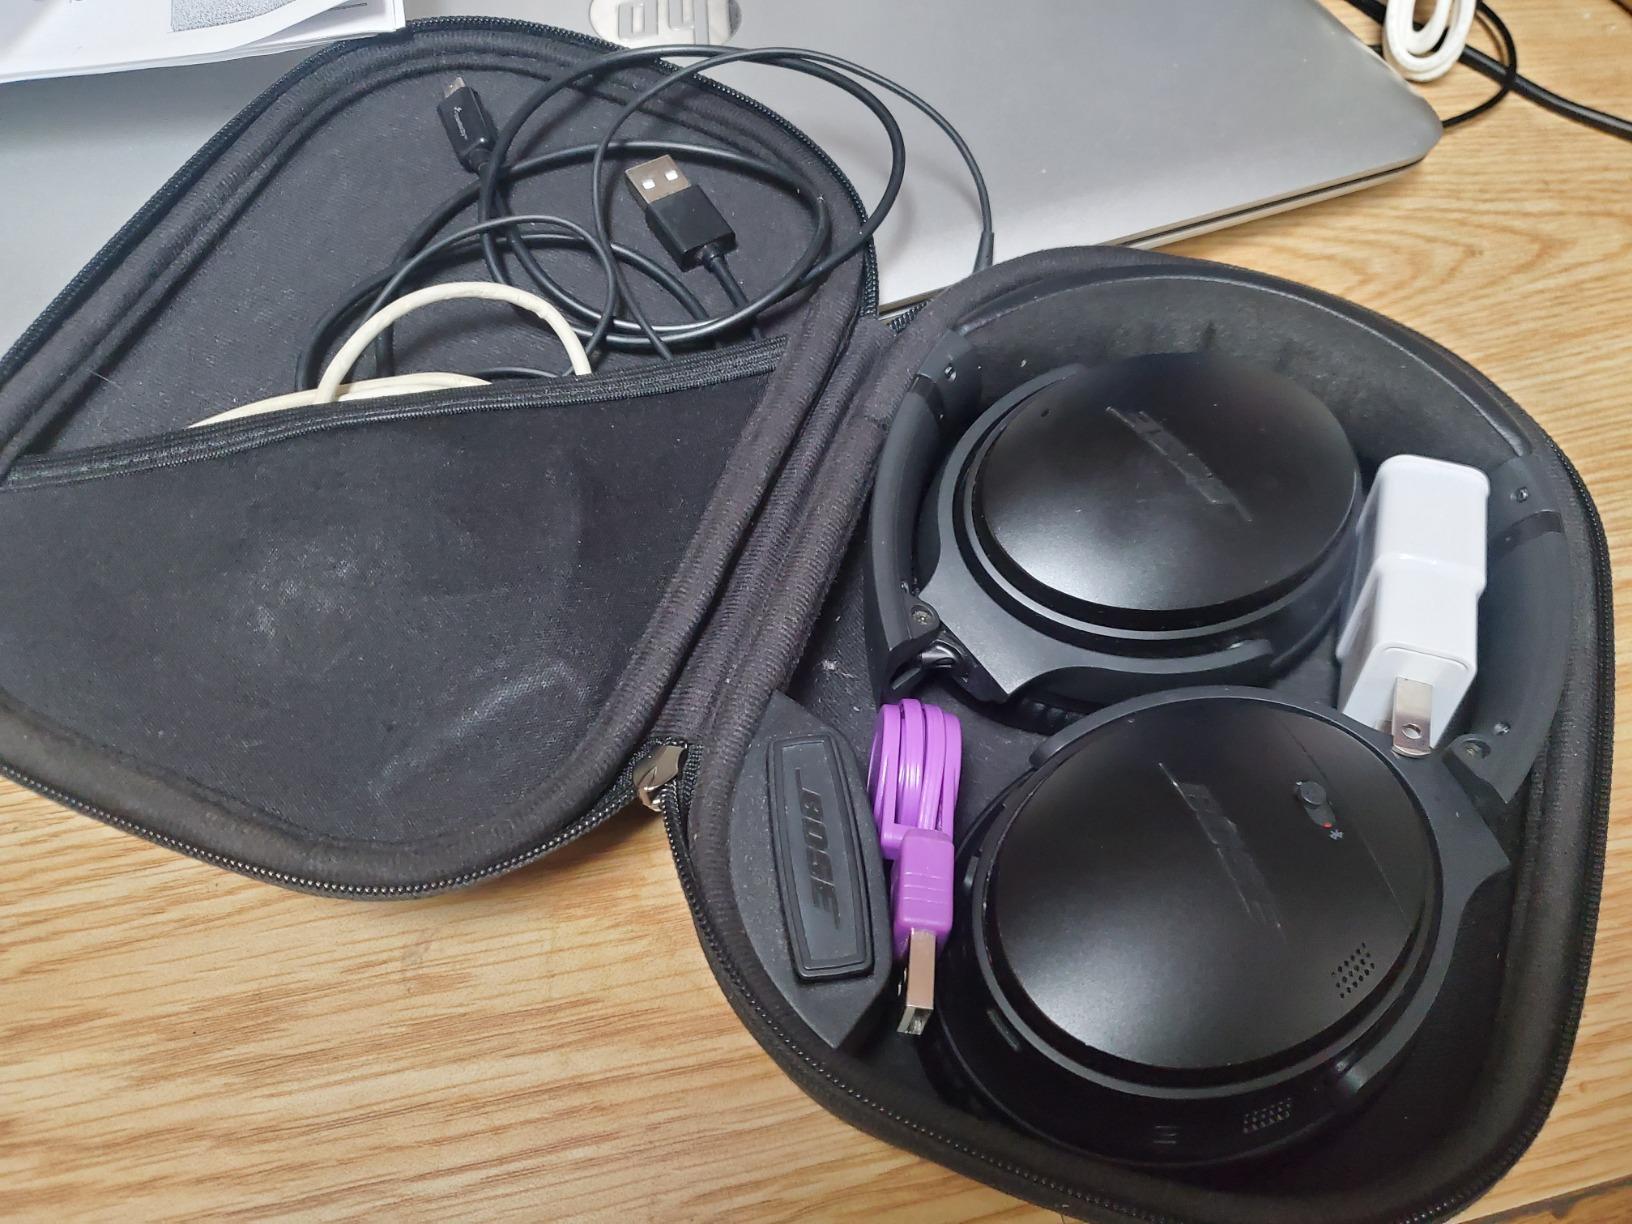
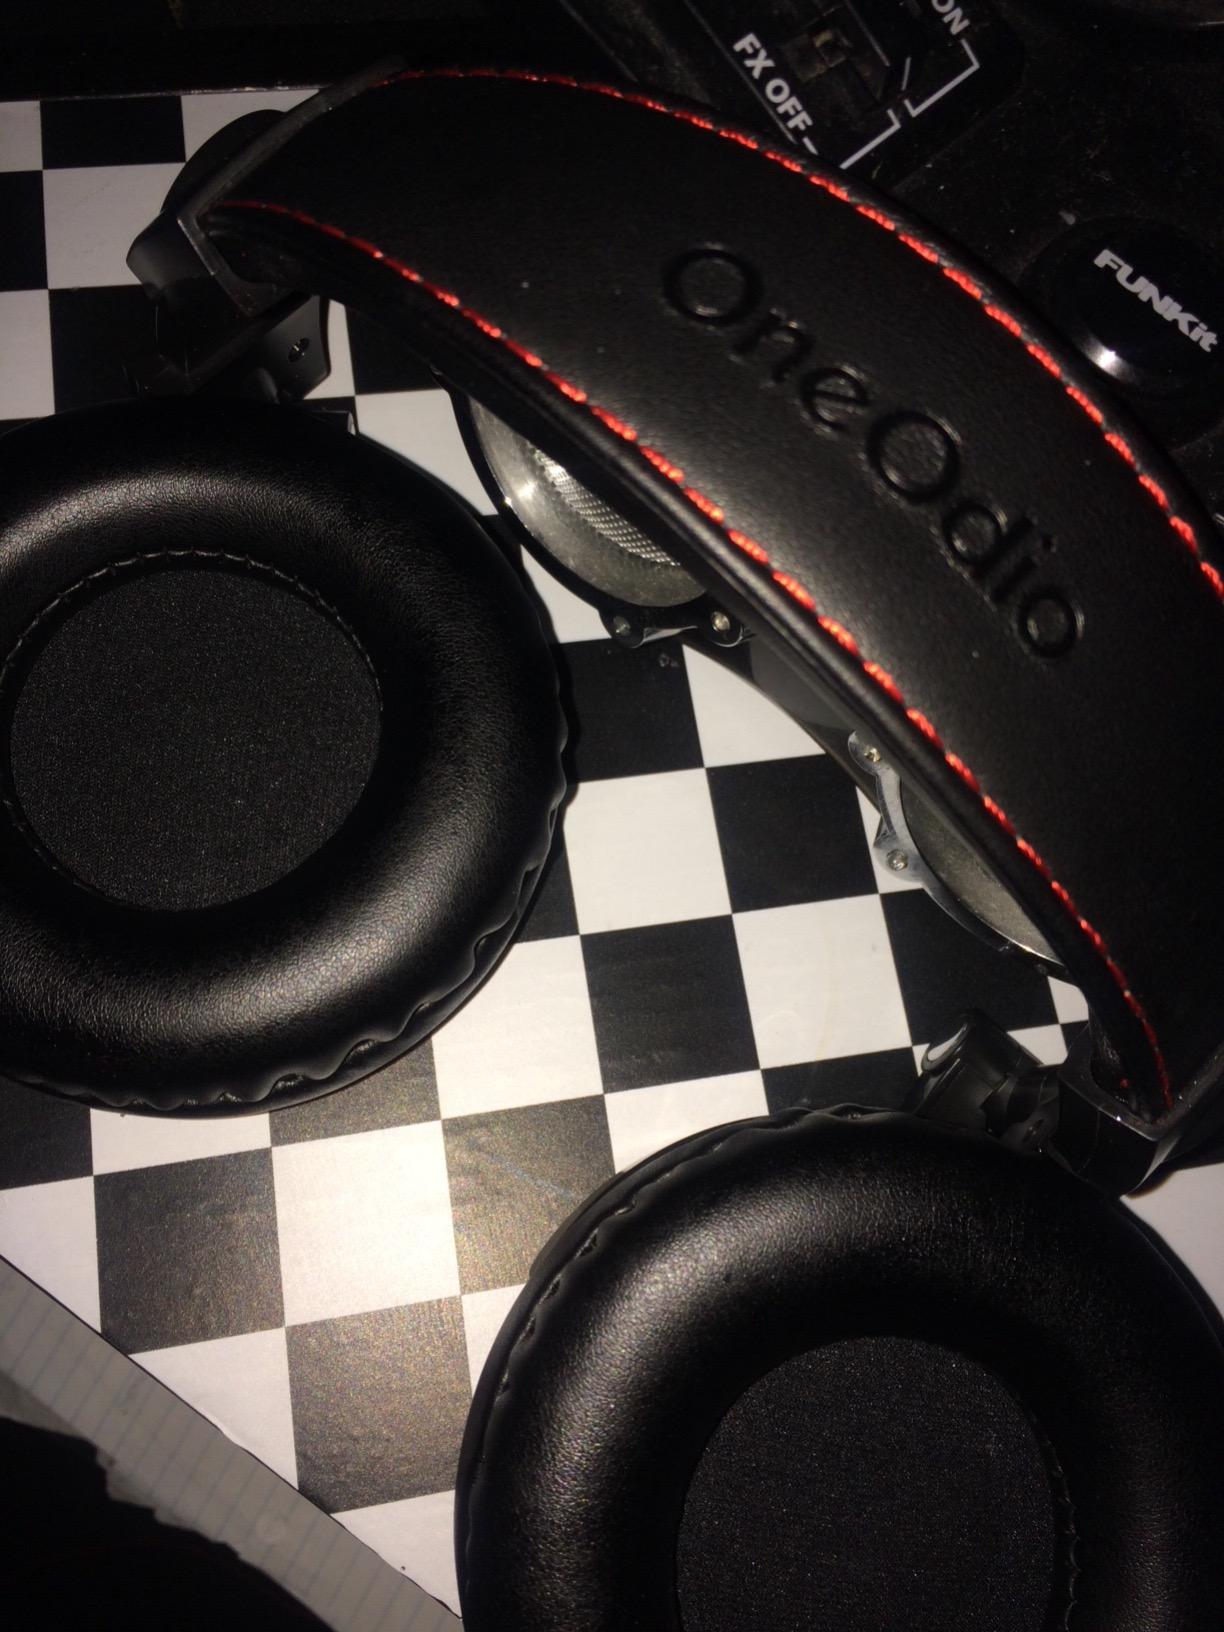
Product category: headphones
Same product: no